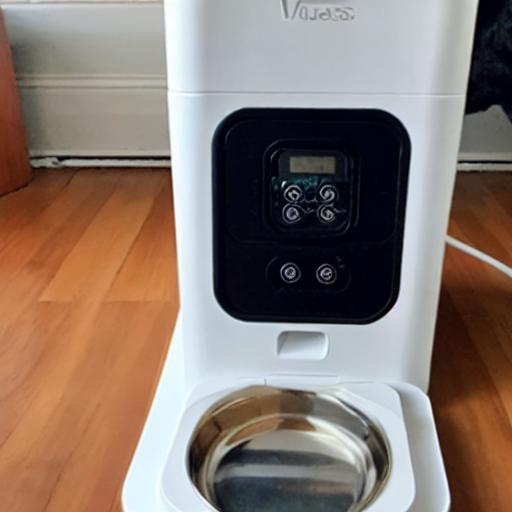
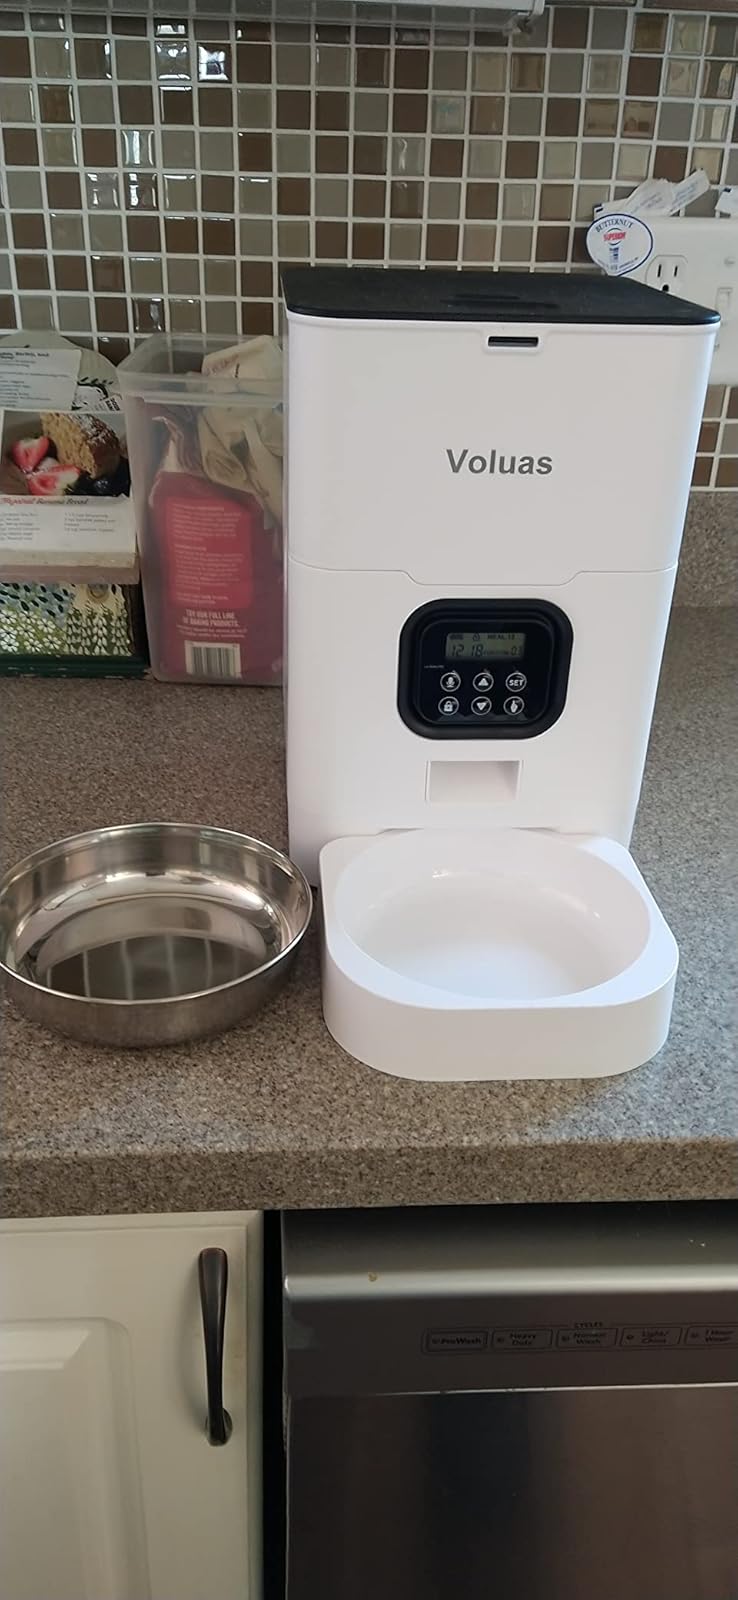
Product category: items_feeder
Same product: no